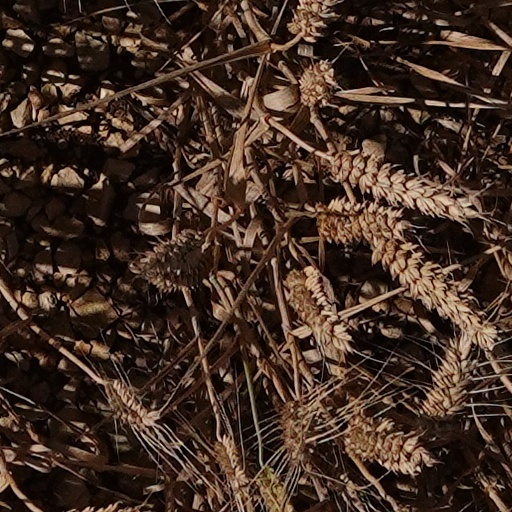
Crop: wheat